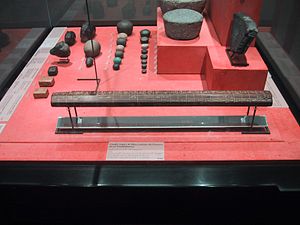
Cubit
Ægyptisk cubit målestok i forgrunden.
Cubit er en traditionel længdeenhed, baseret på længden af underarmen. Forskellige cubit længder har været anvendt i mange dele af verden i antikken, i middelalderen og nyere tid.